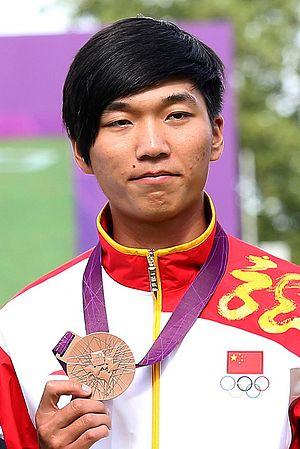
Dai Xiaoxing, né le 15 décembre 1990 à Xiamen, est un archer chinois.